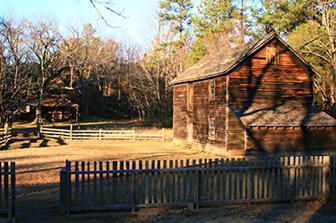
Building: Duke Homestead and Tobacco Factory
Country: United States of America
Year built: 1852
United States historic place Duke Homestead and Tobacco Factory U.S. National Register of Historic Places U.S. National Historic Landmark Tobacco Barns at Duke Homestead Show map of North Carolina Show map of the United States Nearest city Durham, North Carolina Coordinates 36°2′6″N 78°55′16″W / 36.03500°N 78.92111°W / 36.03500; -78.92111 Area 43.8 acres (17.7 ha) Built 1852 NRHP reference No. 66000590 Significant dates Added to NRHP November 13, 1966 Designated NHL November 13, 1966 Duke Homestead State Historic Site is a state historic site and National Historic Landmark in Durham , North Carolina . The site belongs to the North Carolina Department of Natural and Cultural resources and commemorates the place where Washington Duke founded the nation's largest early-20th-century tobacco firm, the American Tobacco Company . History Duke Homestead - Durham, NC The Duke Homestead was built about 1852 by Washington Duke , on a farm that was about 300 acres (120 ha) in size when the American Civil War broke out.  During the war, the property was, like many others, looted by Union Army .  With little left beyond a small supply of tobacco, the family shifted from tobacco farming to tobacco processing, introducing cigarettes in 1881 to compete with loose-leaf tobacco. This property is where the Dukes did their early tobacco processing, eventually moving into downtown Durham in 1874.  The Duke business was incorporated as the American Tobacco Company in 1890, and was the largest tobacco company in the world until an antitrust suit broke it up in 1911. In 1931, the farm was purchased by Duke University , and in 1966, the Duke Homestead was designated a National Historic Landmark by the National Park Service . It became a North Carolina State Historic Site in 1974, administered by the North Carolina State Division of Archives and History. Description Duke Homestead tobacco pack house The property now consists of more than 40 acres (16 ha) of the original Duke lands, on which stand the original Duke Homestead and several barn-like "factory" structures in which the Dukes cured, processed, and packed their tobacco.  The very first building in which they worked, a log barn, was destroyed by fire, and was reconstructed in 1931. Museum Today, the site is a museum where tourists can view the restored 1852 Duke Homestead with four furnished rooms, tobacco barns and various artifacts . The visitor center features the Tobacco Museum, with exhibits about tobacco farming, processing and the history of tobacco.  Various readings and presentations are available in the Visitor Center. See also List of National Historic Landmarks in North Carolina National Register of Historic Places listings in Durham County, North Carolina References